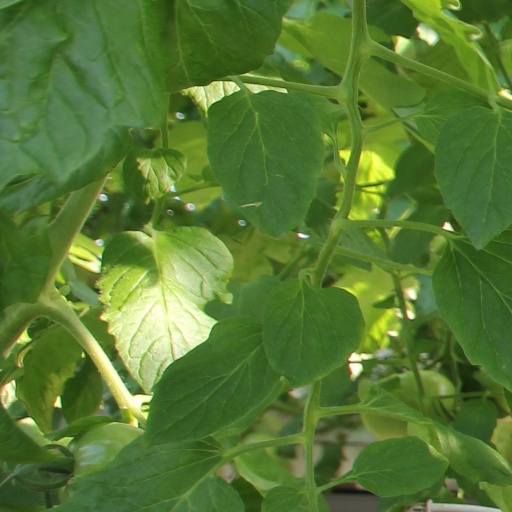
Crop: tomato